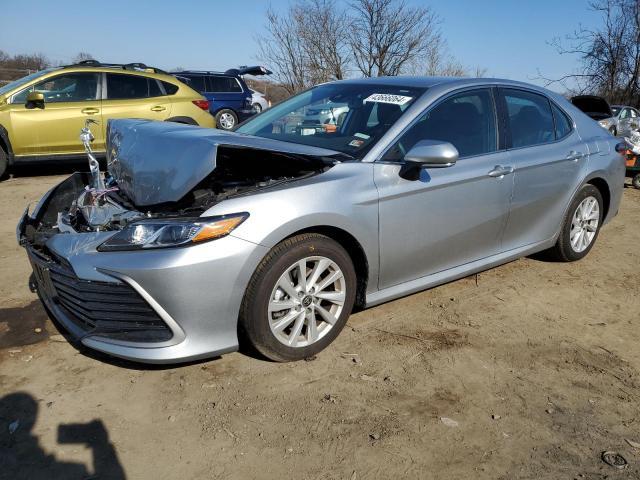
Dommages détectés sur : pare-choc avant, capot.
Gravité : majeur